List of Kansas band members

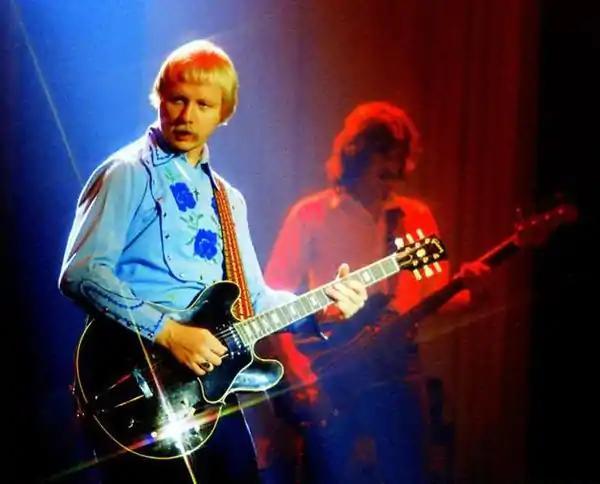
Kansas briefly reunited with original lead guitarist and songwriter Kerry Livgren in 1999 to record the album "Somewhere to Elsewhere".

In 1999, Kansas reunited with original lead guitarist Kerry Livgren, who had written and produced demos for several new songs described by drummer Phil Ehart as sounding "like classic Kansas". Recording started in early 2000 for a new album, "Somewhere to Elsewhere", at the guitarist's own Grandyzine Studios in Topeka, where the group had originally formed. The album was released in July and also featured original bassist Dave Hope on two tracks, marking the first time the band's original lineup had featured together on a recording since 1980. Livgren remained only for the recording, with the previous lineup of the group returning to tour later in the year.